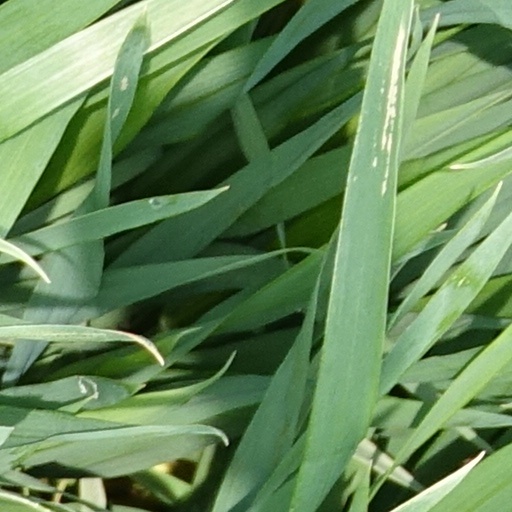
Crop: wheat